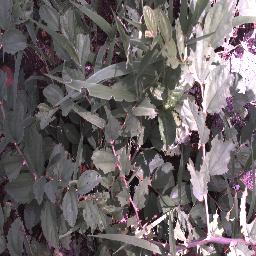
Label: chinee_apple